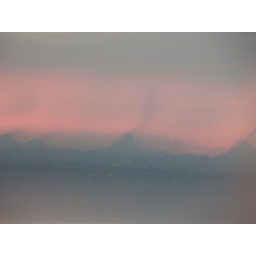
red sunrise between the clouds and fog - alpine peak silhouettes in between